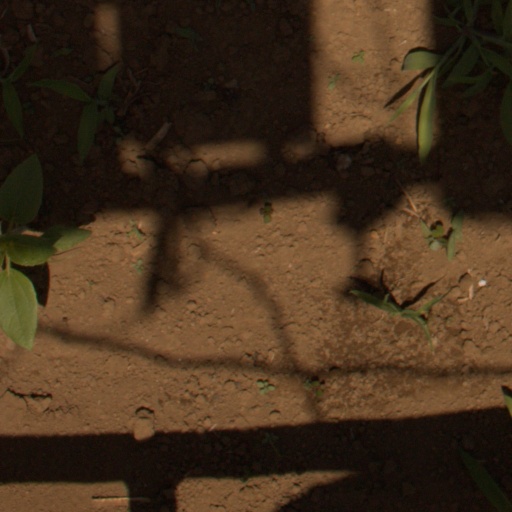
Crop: Jerusalem artichoke